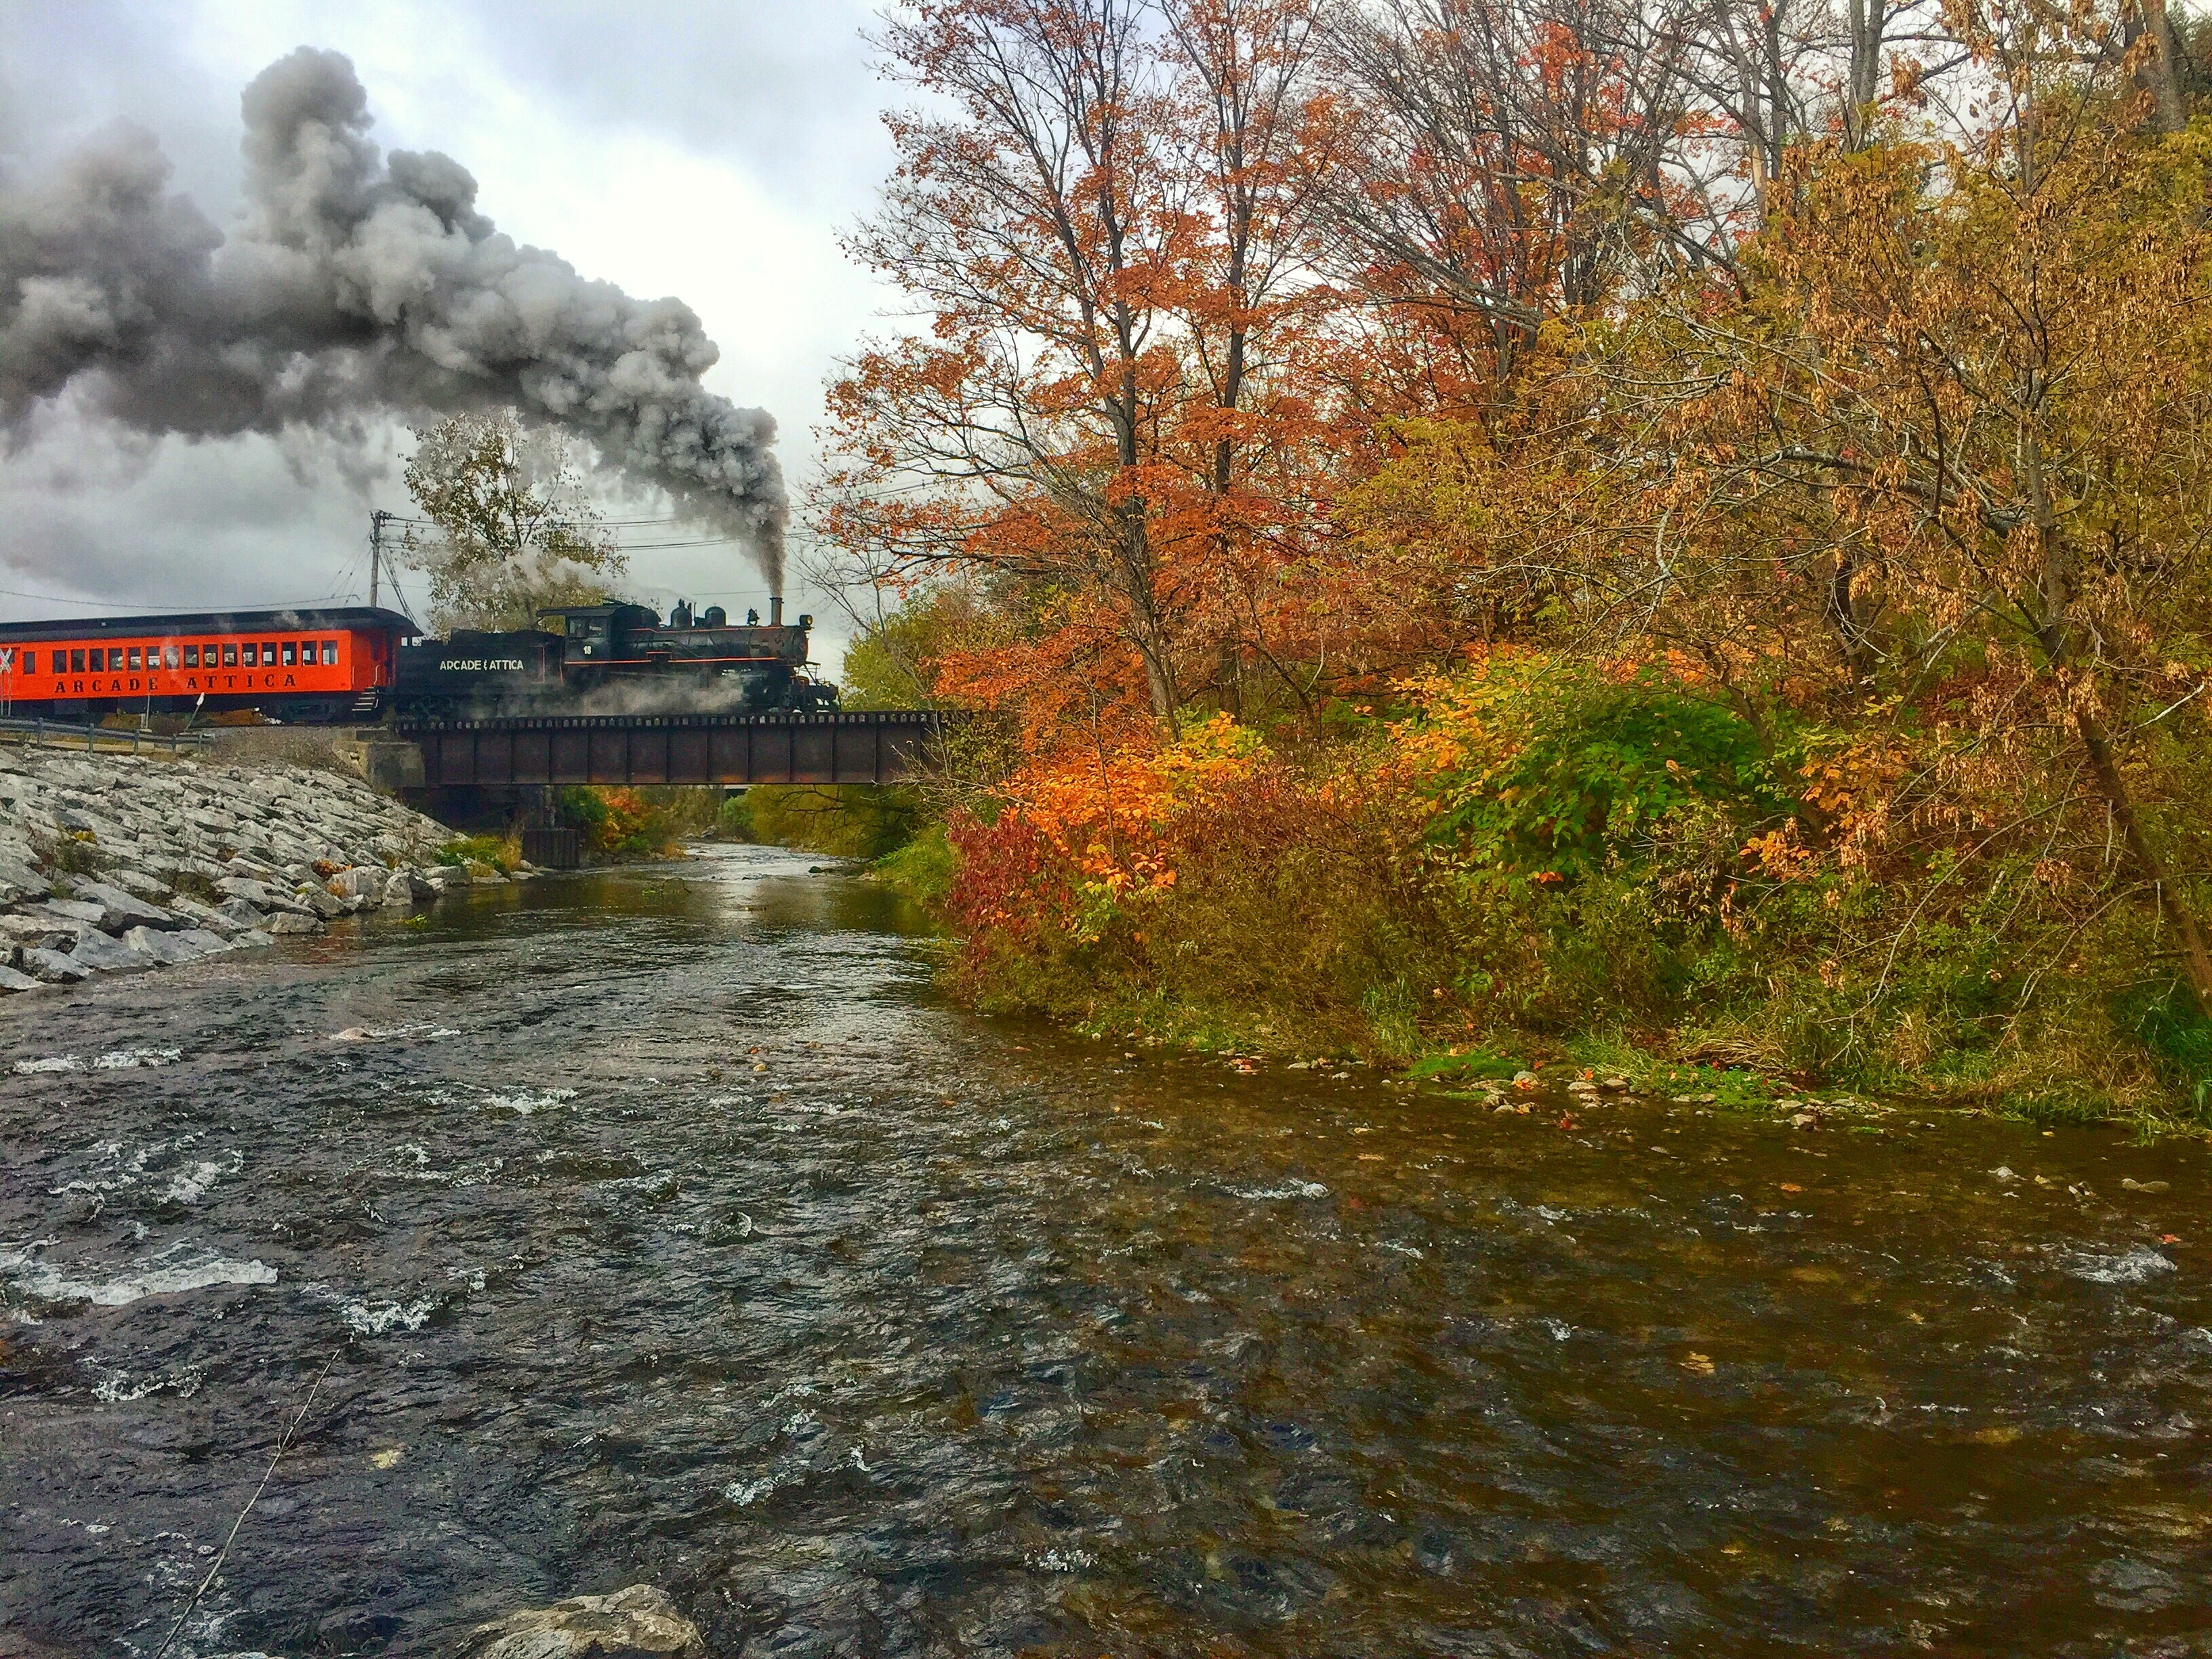
water, leaf, river, canal, pond, stream, reflection, autumn, season, waterway, body of water, watercourse, landform